Battle of Nancy (1944)

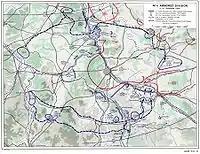
4th Armored Division encircles Nancy

The drive of Abrams' 37th Tank Battalion on 13 September reached Fresnes-en-Saulnois, a village located west of Château-Salins. The next day, orders were changed though and CCA was to instead capture the high ground at Arracourt, cutting off German escape routes from Nancy. On arrival in the area, CCA encountered and dispatched forces from the 15. "Panzergrenadierdivision" with only light casualties, then proceeded to set up a defensive position, oriented towards the east from which they were able to harass German forces on the main road to Nancy and send advance units to meet with patrols from CCB around the Marne-Rhin Canal. The raiding party was very successful, as CCA took over 400 prisoners, destroyed over 160 vehicles, and knocked out ten guns. The following day brought word to CCA of further German counterattacks at Dieulouard, at which point they released a reinforcing infantry battalion as well as a tank company to stabilize the situation.